Ethnobiology

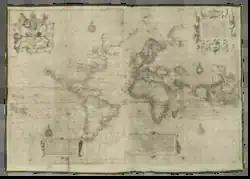
The WrightMolyneux map of the world, showing the extent of English geographic knowledge

Biologists have been interested in local biological knowledge since the time Europeans started colonising the world, from the 15th century onwards. Paul Sillitoe wrote that: